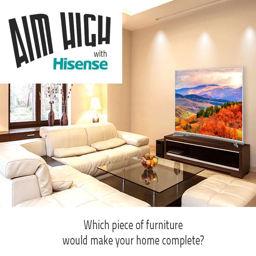
which piece of furniture do you think is missing in your home ?